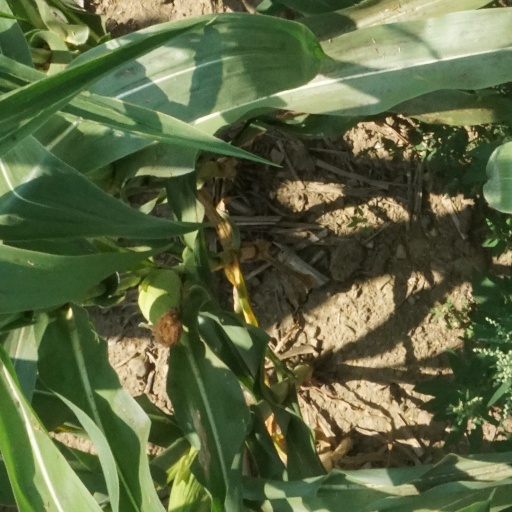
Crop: maize; corn